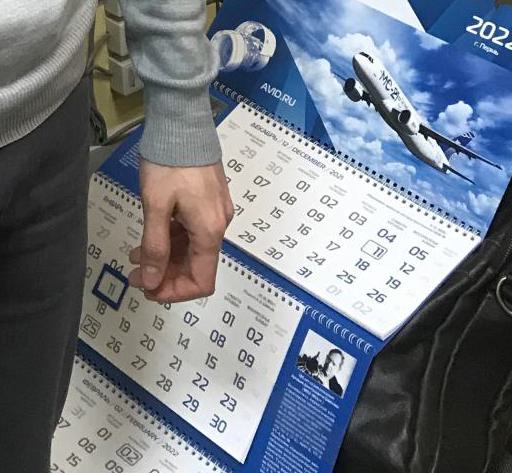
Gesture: no_gesture